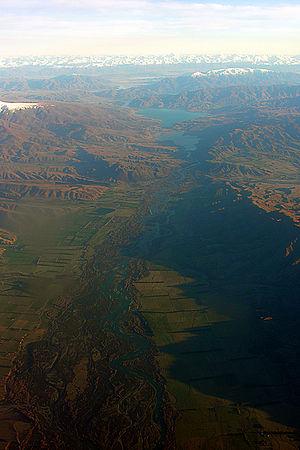
La rivière Waitaki et benmore Dam, Otago, Nouvelle Zélande